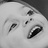
Emotion: happy